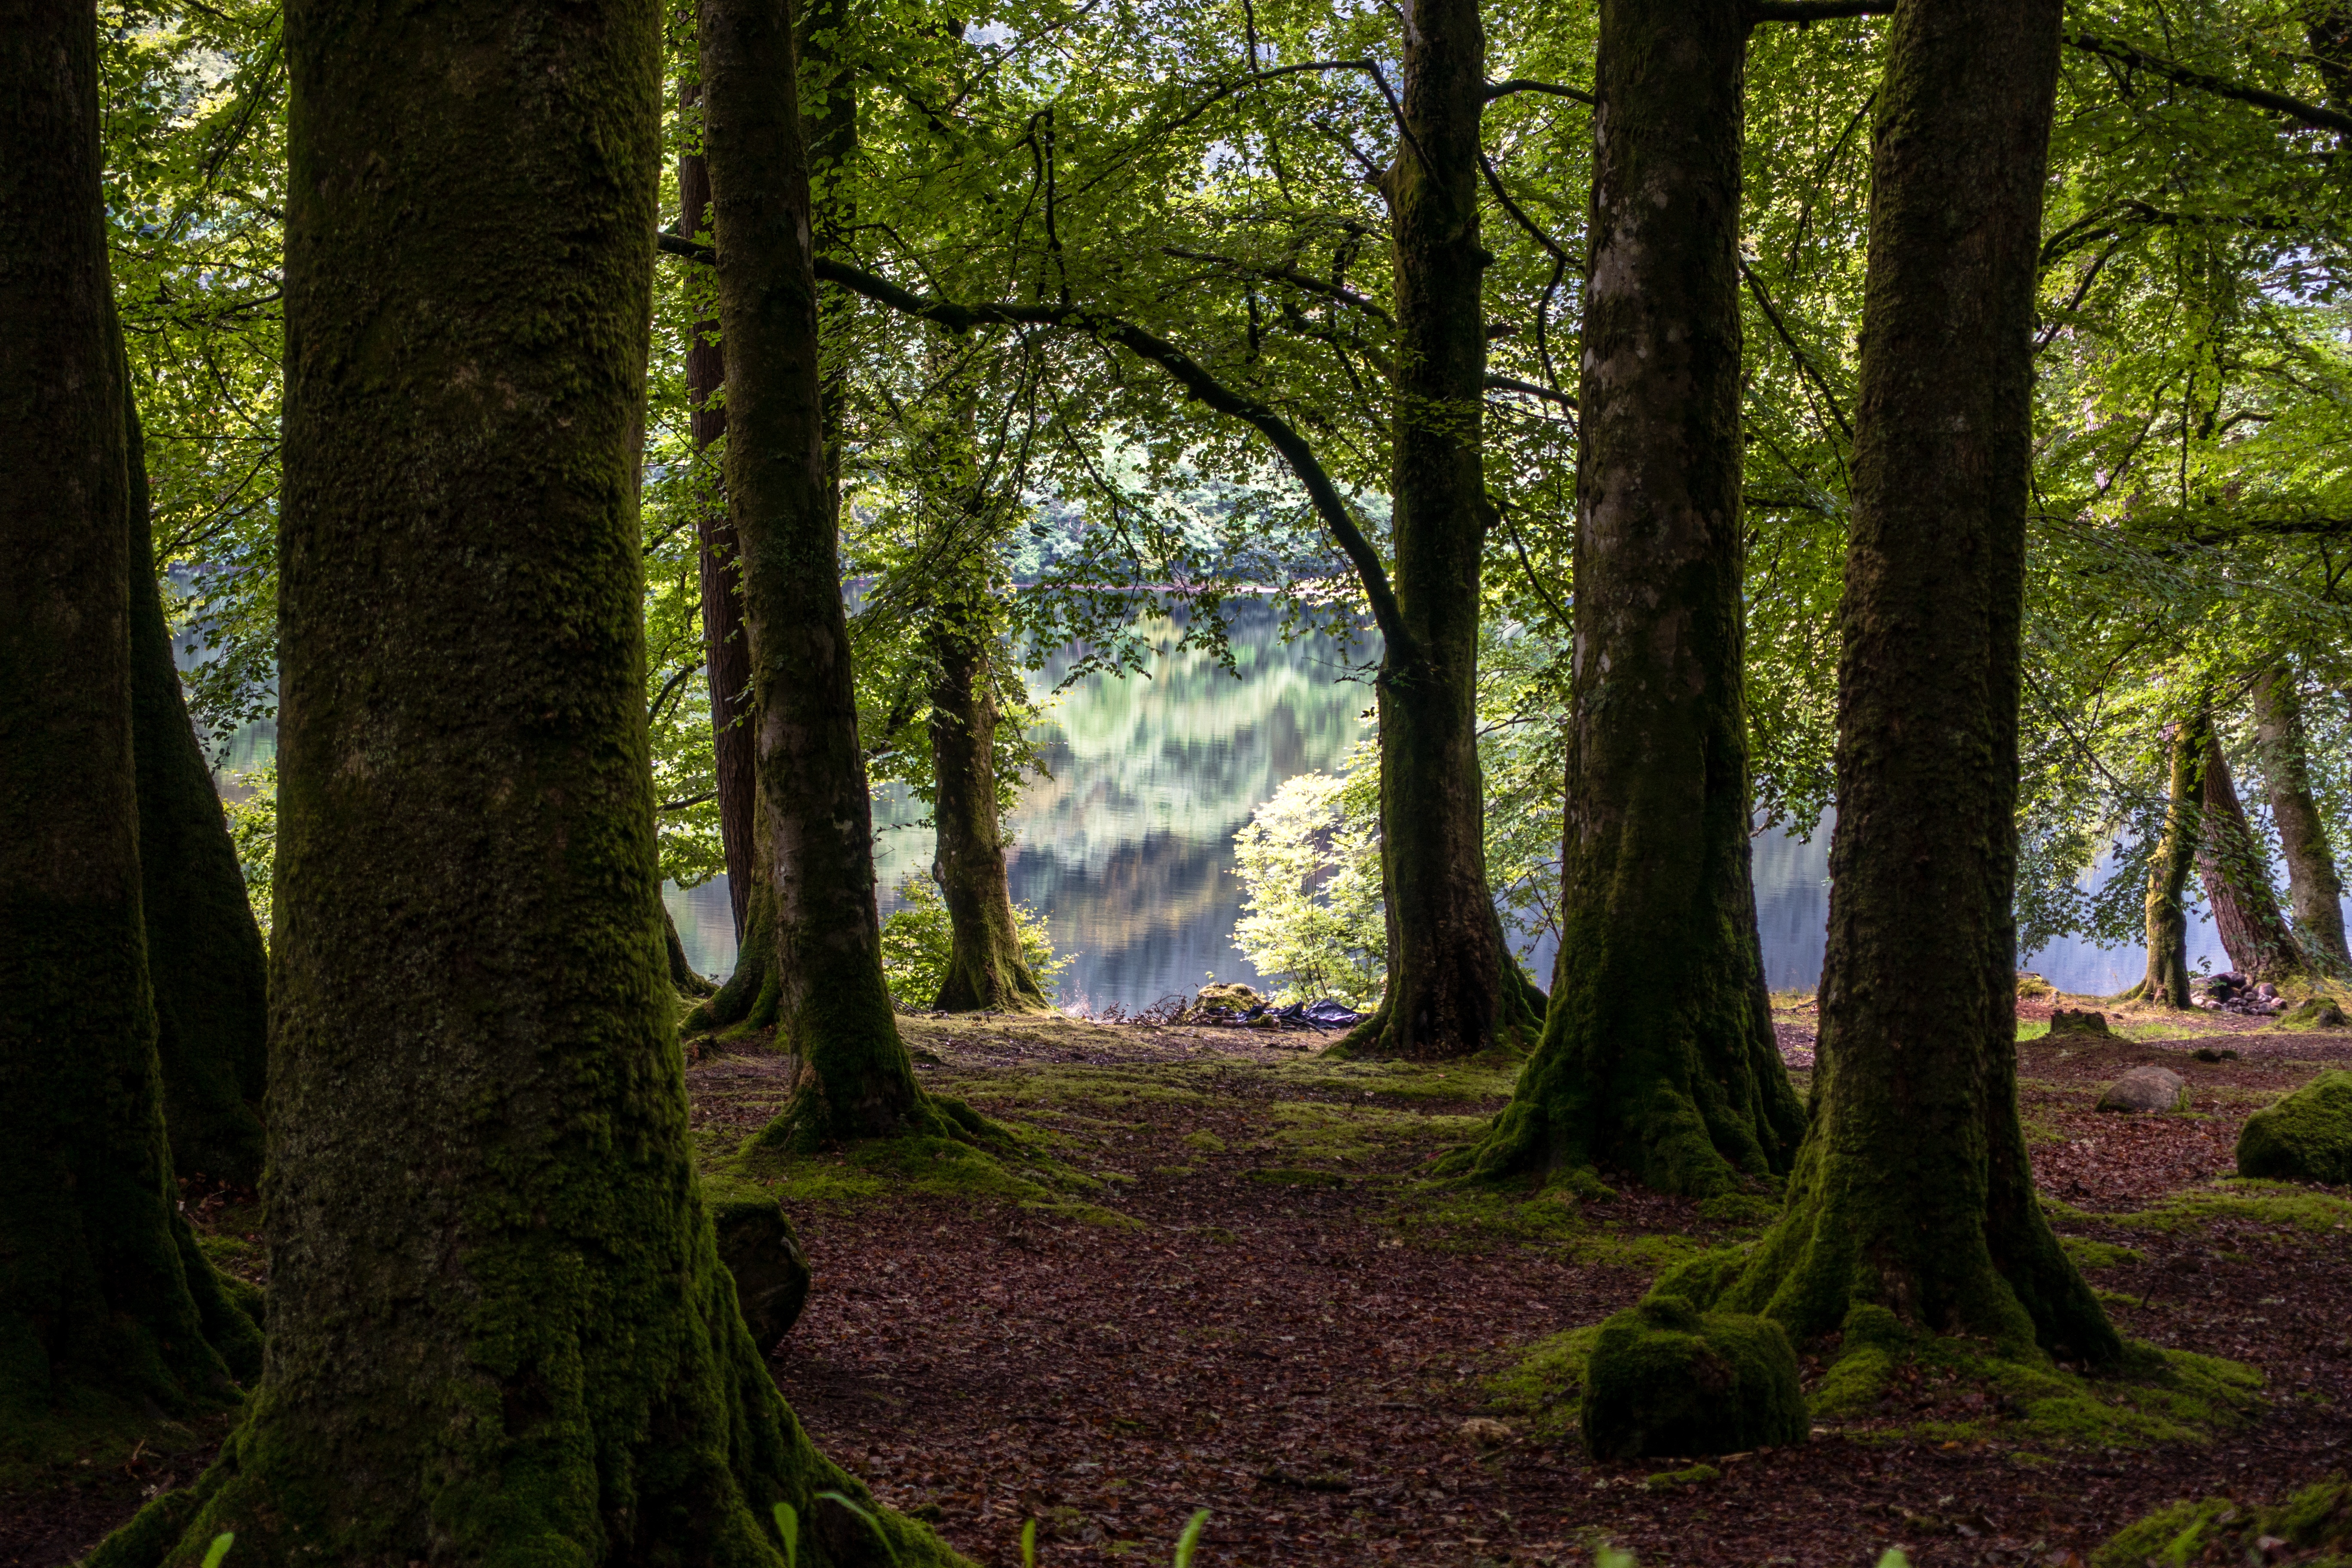
tree, nature, forest, wilderness, branch, plant, sunlight, leaf, green, jungle, autumn, park, rainforest, deciduous, grove, woodland, habitat, ecosystem, biome, old growth forest, natural environment, geographical feature, woody plant, temperate broadleaf and mixed forest, temperate coniferous forest